Kuril Islands dispute

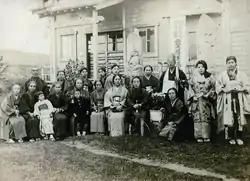
Japanese Iturup residents (then called Etorofu) and a Buddhist temple (before 1939)

The first Russo-Japanese agreement to deal with the status of Sakhalin and the Kuril Islands was the 1855 Treaty of Shimoda, which first established official relations between the Russian Empire and Tokugawa Japan. Article 2 of the Treaty of Shimoda, which provided for an agreement on borders, states "Henceforth the borders between Russia and Japan will pass between the islands Iturup (Etorofu) and Urup (Uruppu). The whole island of Iturup belongs to Japan and the whole island Urup and the other Kuril Islands to the north constitute possessions of Russia". The islands of Kunashiri, Shikotan and the Habomai Islands, all lying to the south of Iturup, are not explicitly mentioned in the treaty and were understood at the time to be a non-disputed part of Japan. The treaty also specified that the island of Sakhalin/Karafuto was not to be partitioned but was to remain under a joint Russo-Japanese condominium.